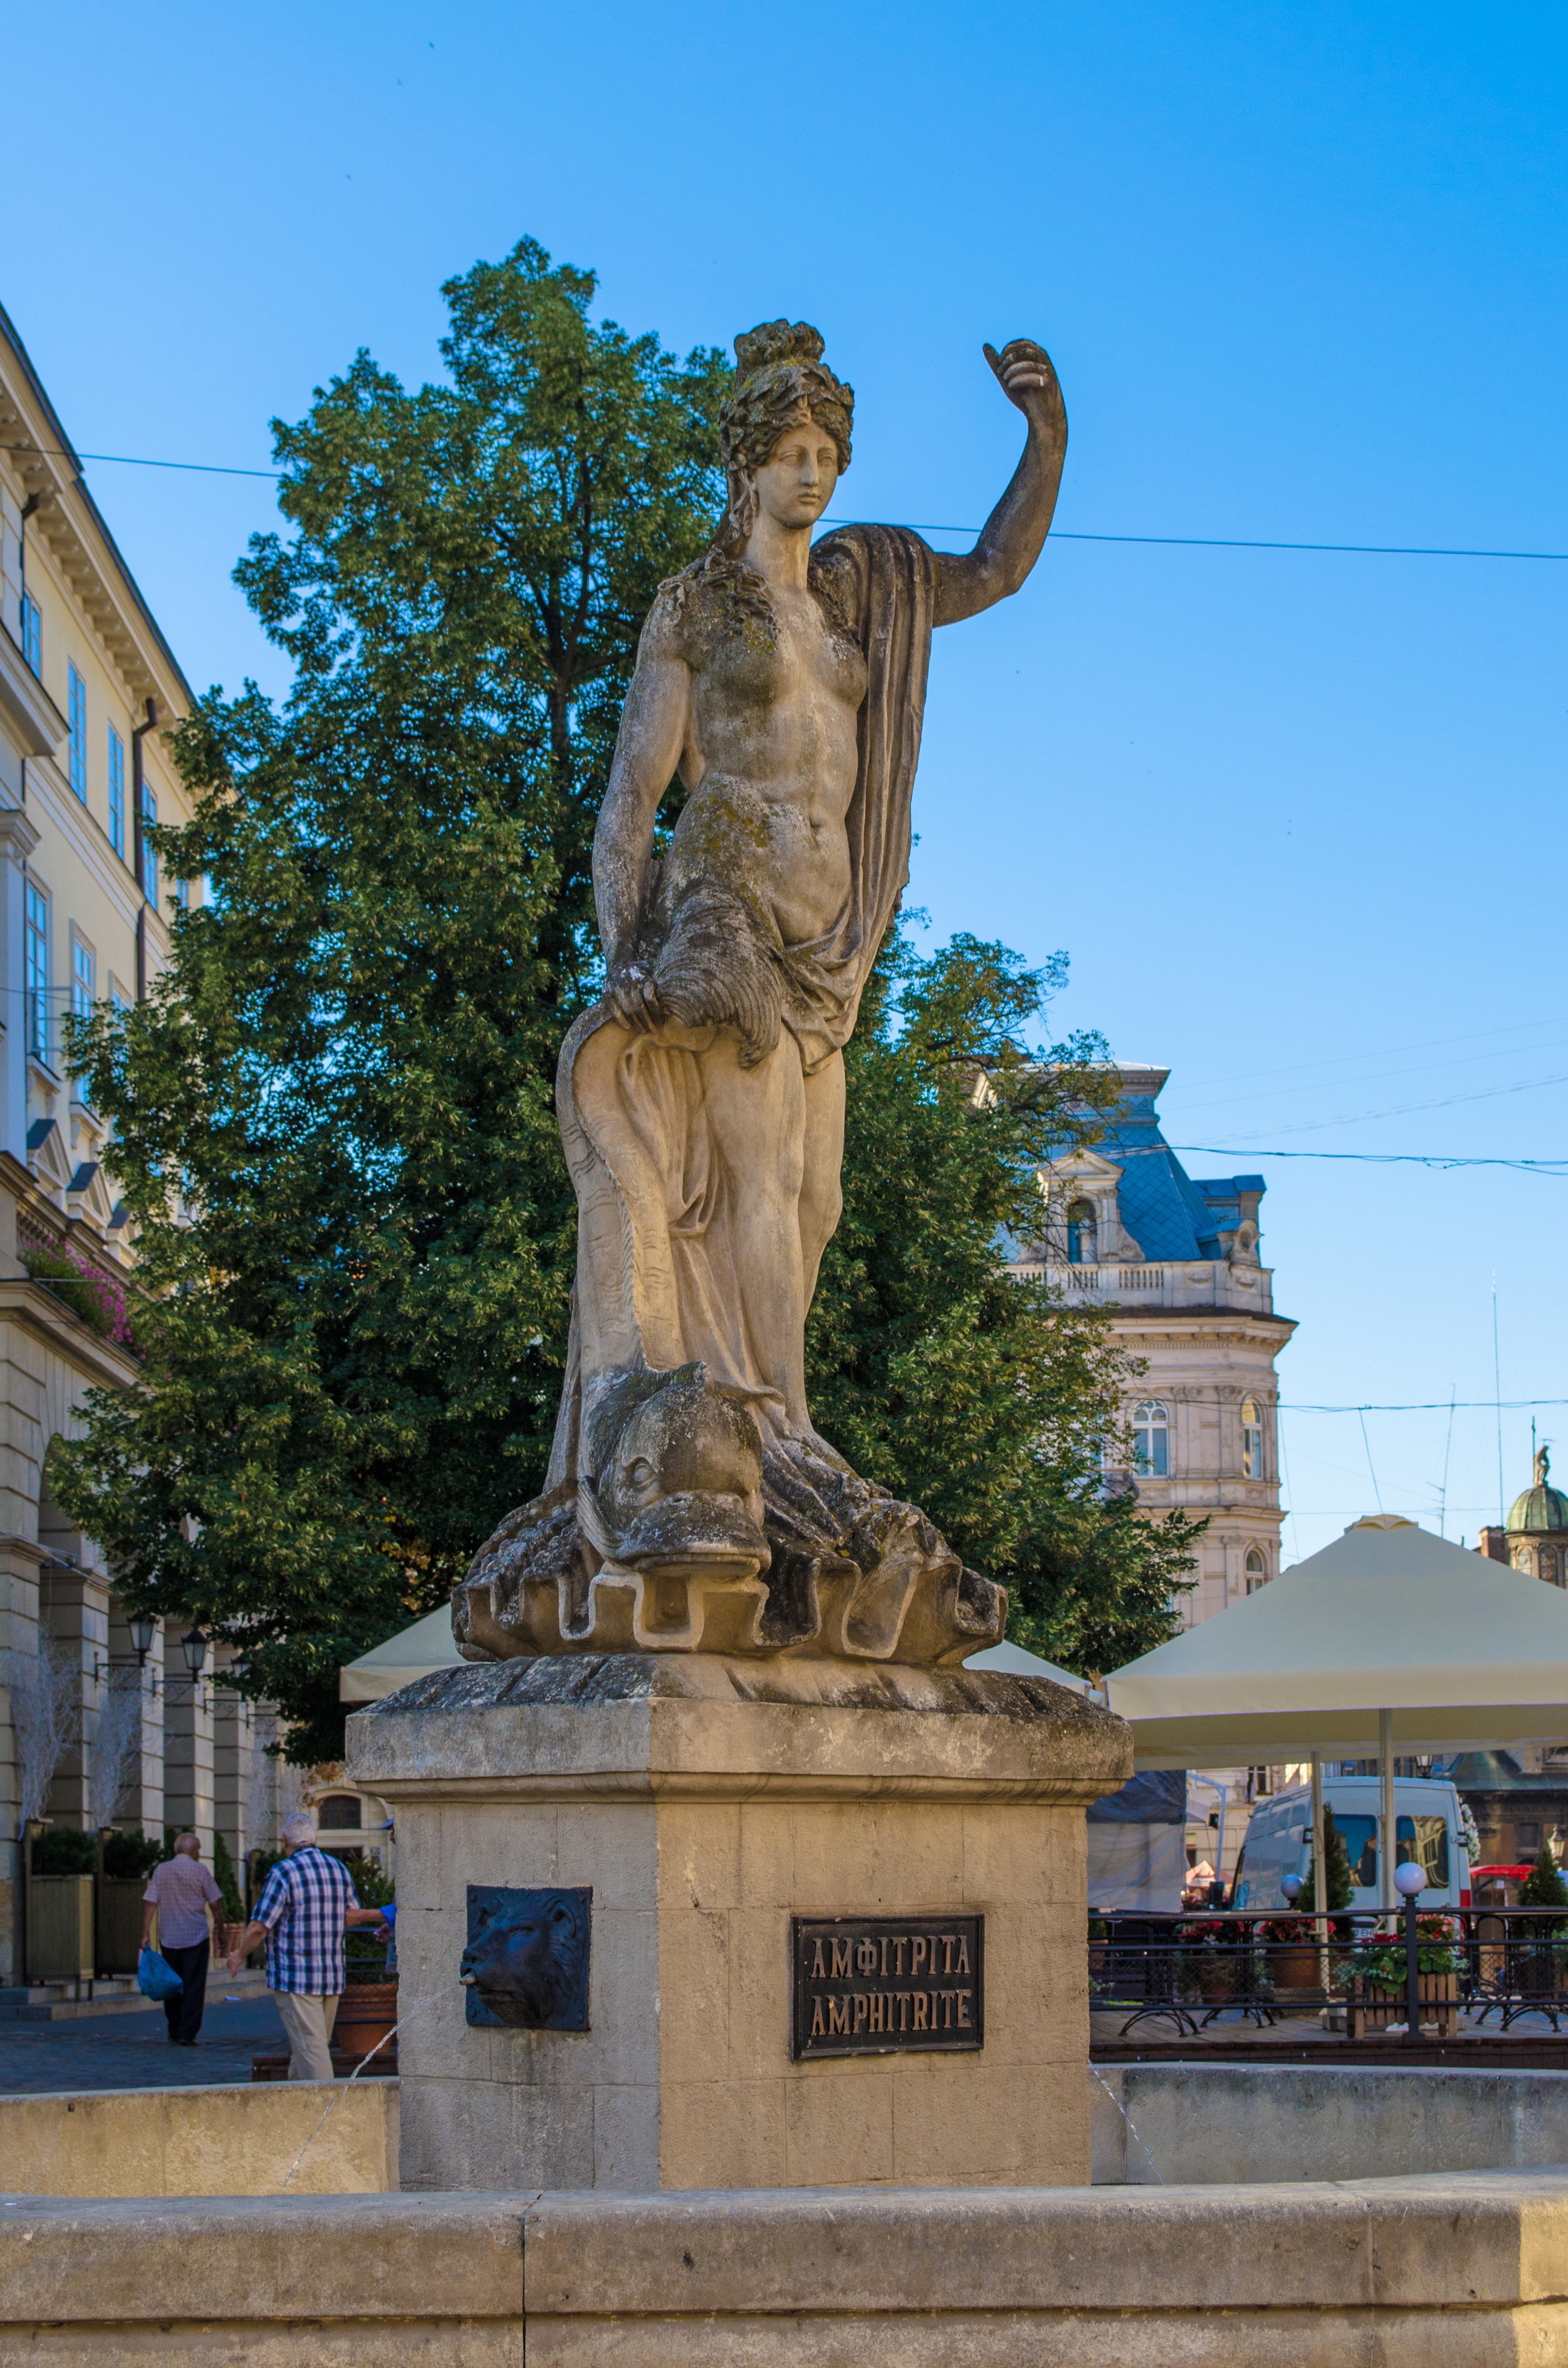
road, street, building, city, monument, summer, vacation, statue, museum, plaza, landmark, tourism, stroll, sculpture, memorial, art, fortress, ukraine, center, town square, water feature, lviv, arsenal, handsomely, sights, the city of lviv